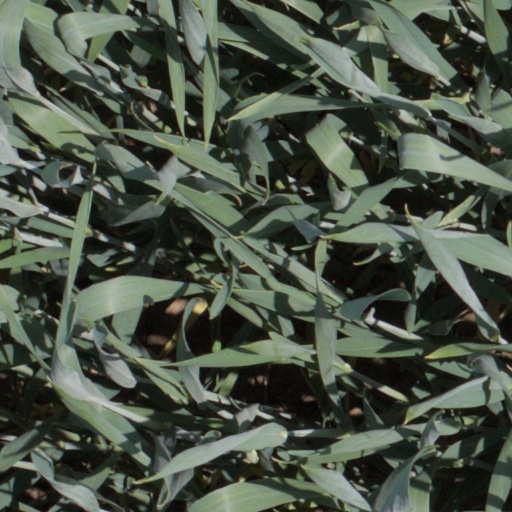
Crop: wheat